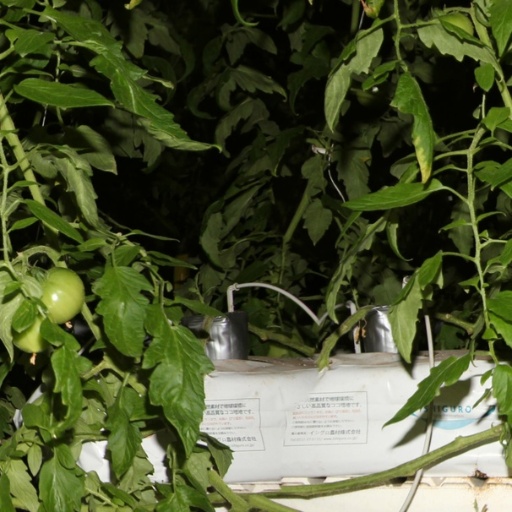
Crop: tomato